List of Algerian football players in foreign leagues

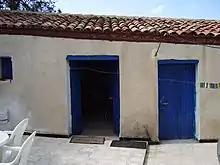
Zidane's parents' house in the village of Aguemoune Ath Slimane in Algeria.

Due to Algeria's historic ties with France, there have been a number of Algerian players playing professionally in the French leagues, while the France national team has included players of Algerian heritage, most notably Zinedine Zidane, Karim Benzema and Samir Nasri.